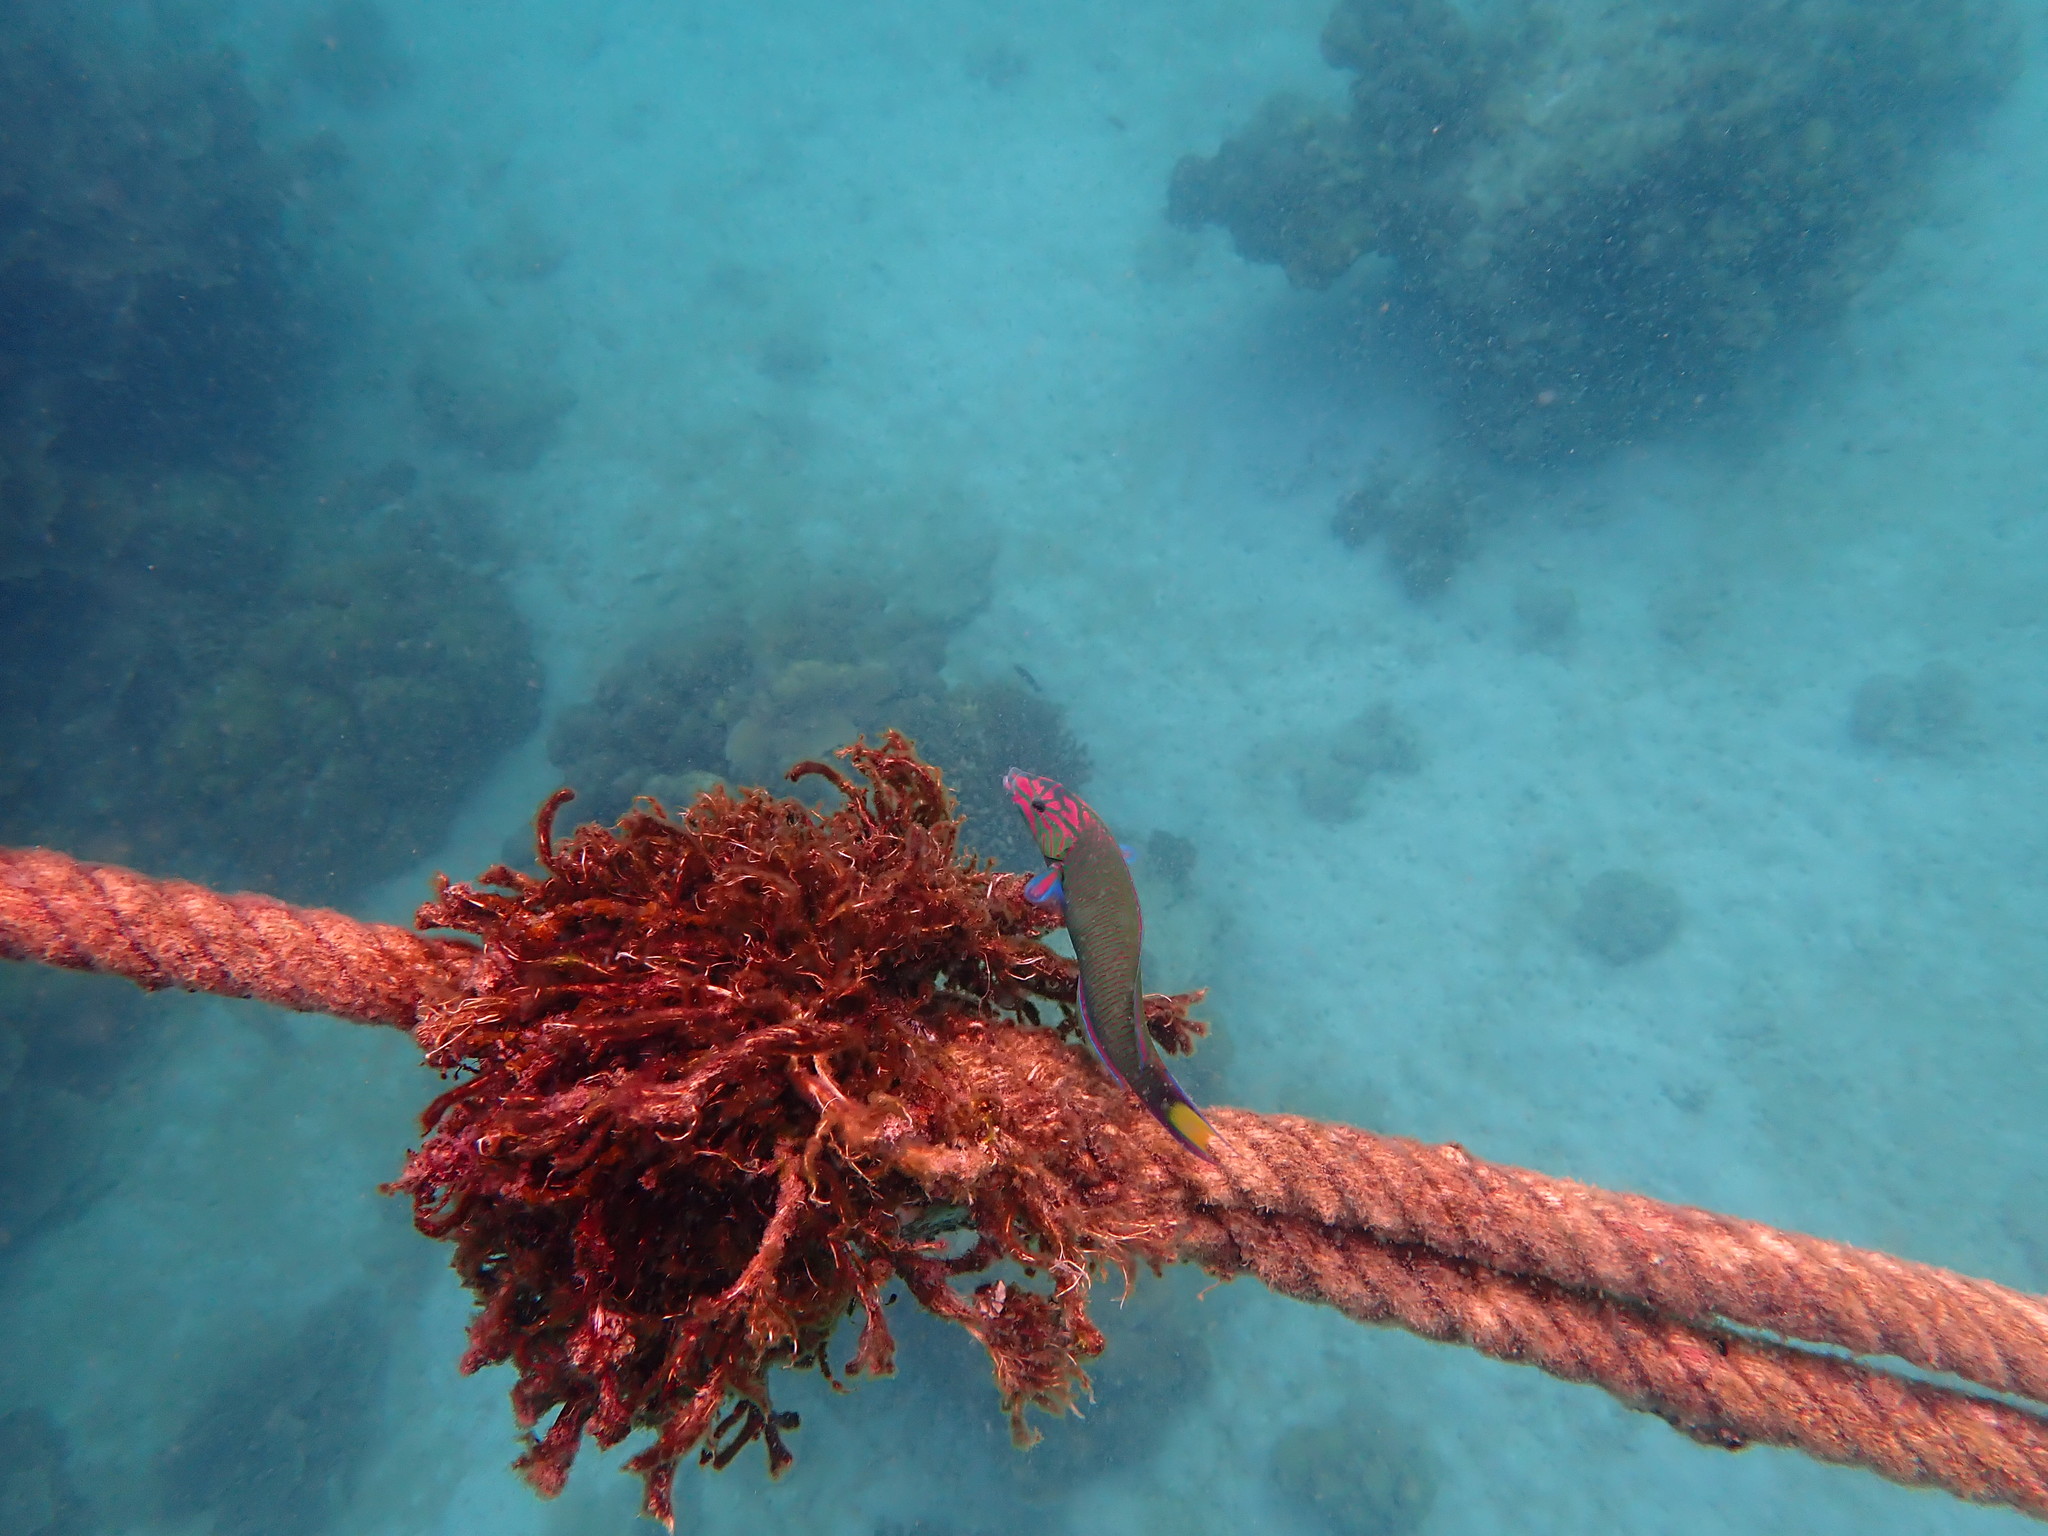
Thalassoma lunare (Moon Wrasse)